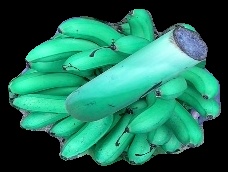
Variety: rasbale
Grade: grade1